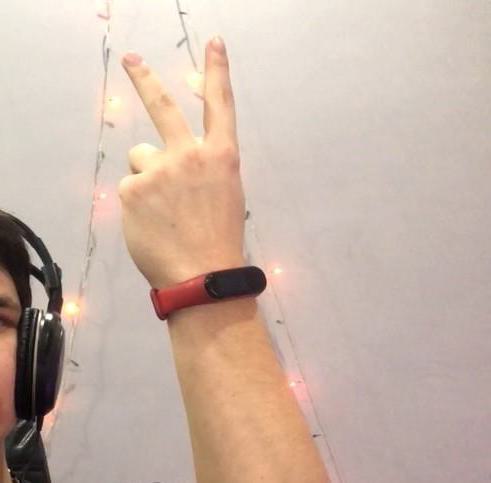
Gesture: peace_inverted